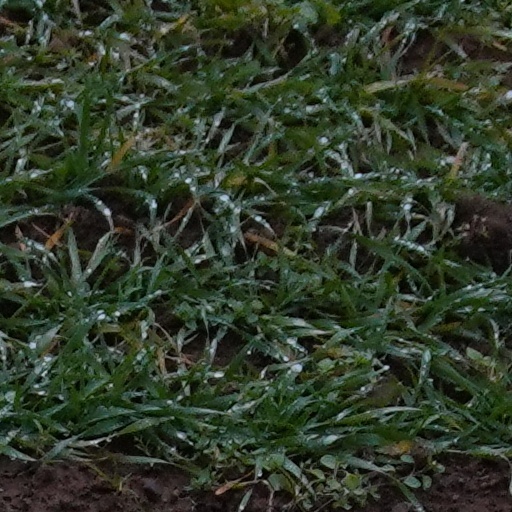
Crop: wheat